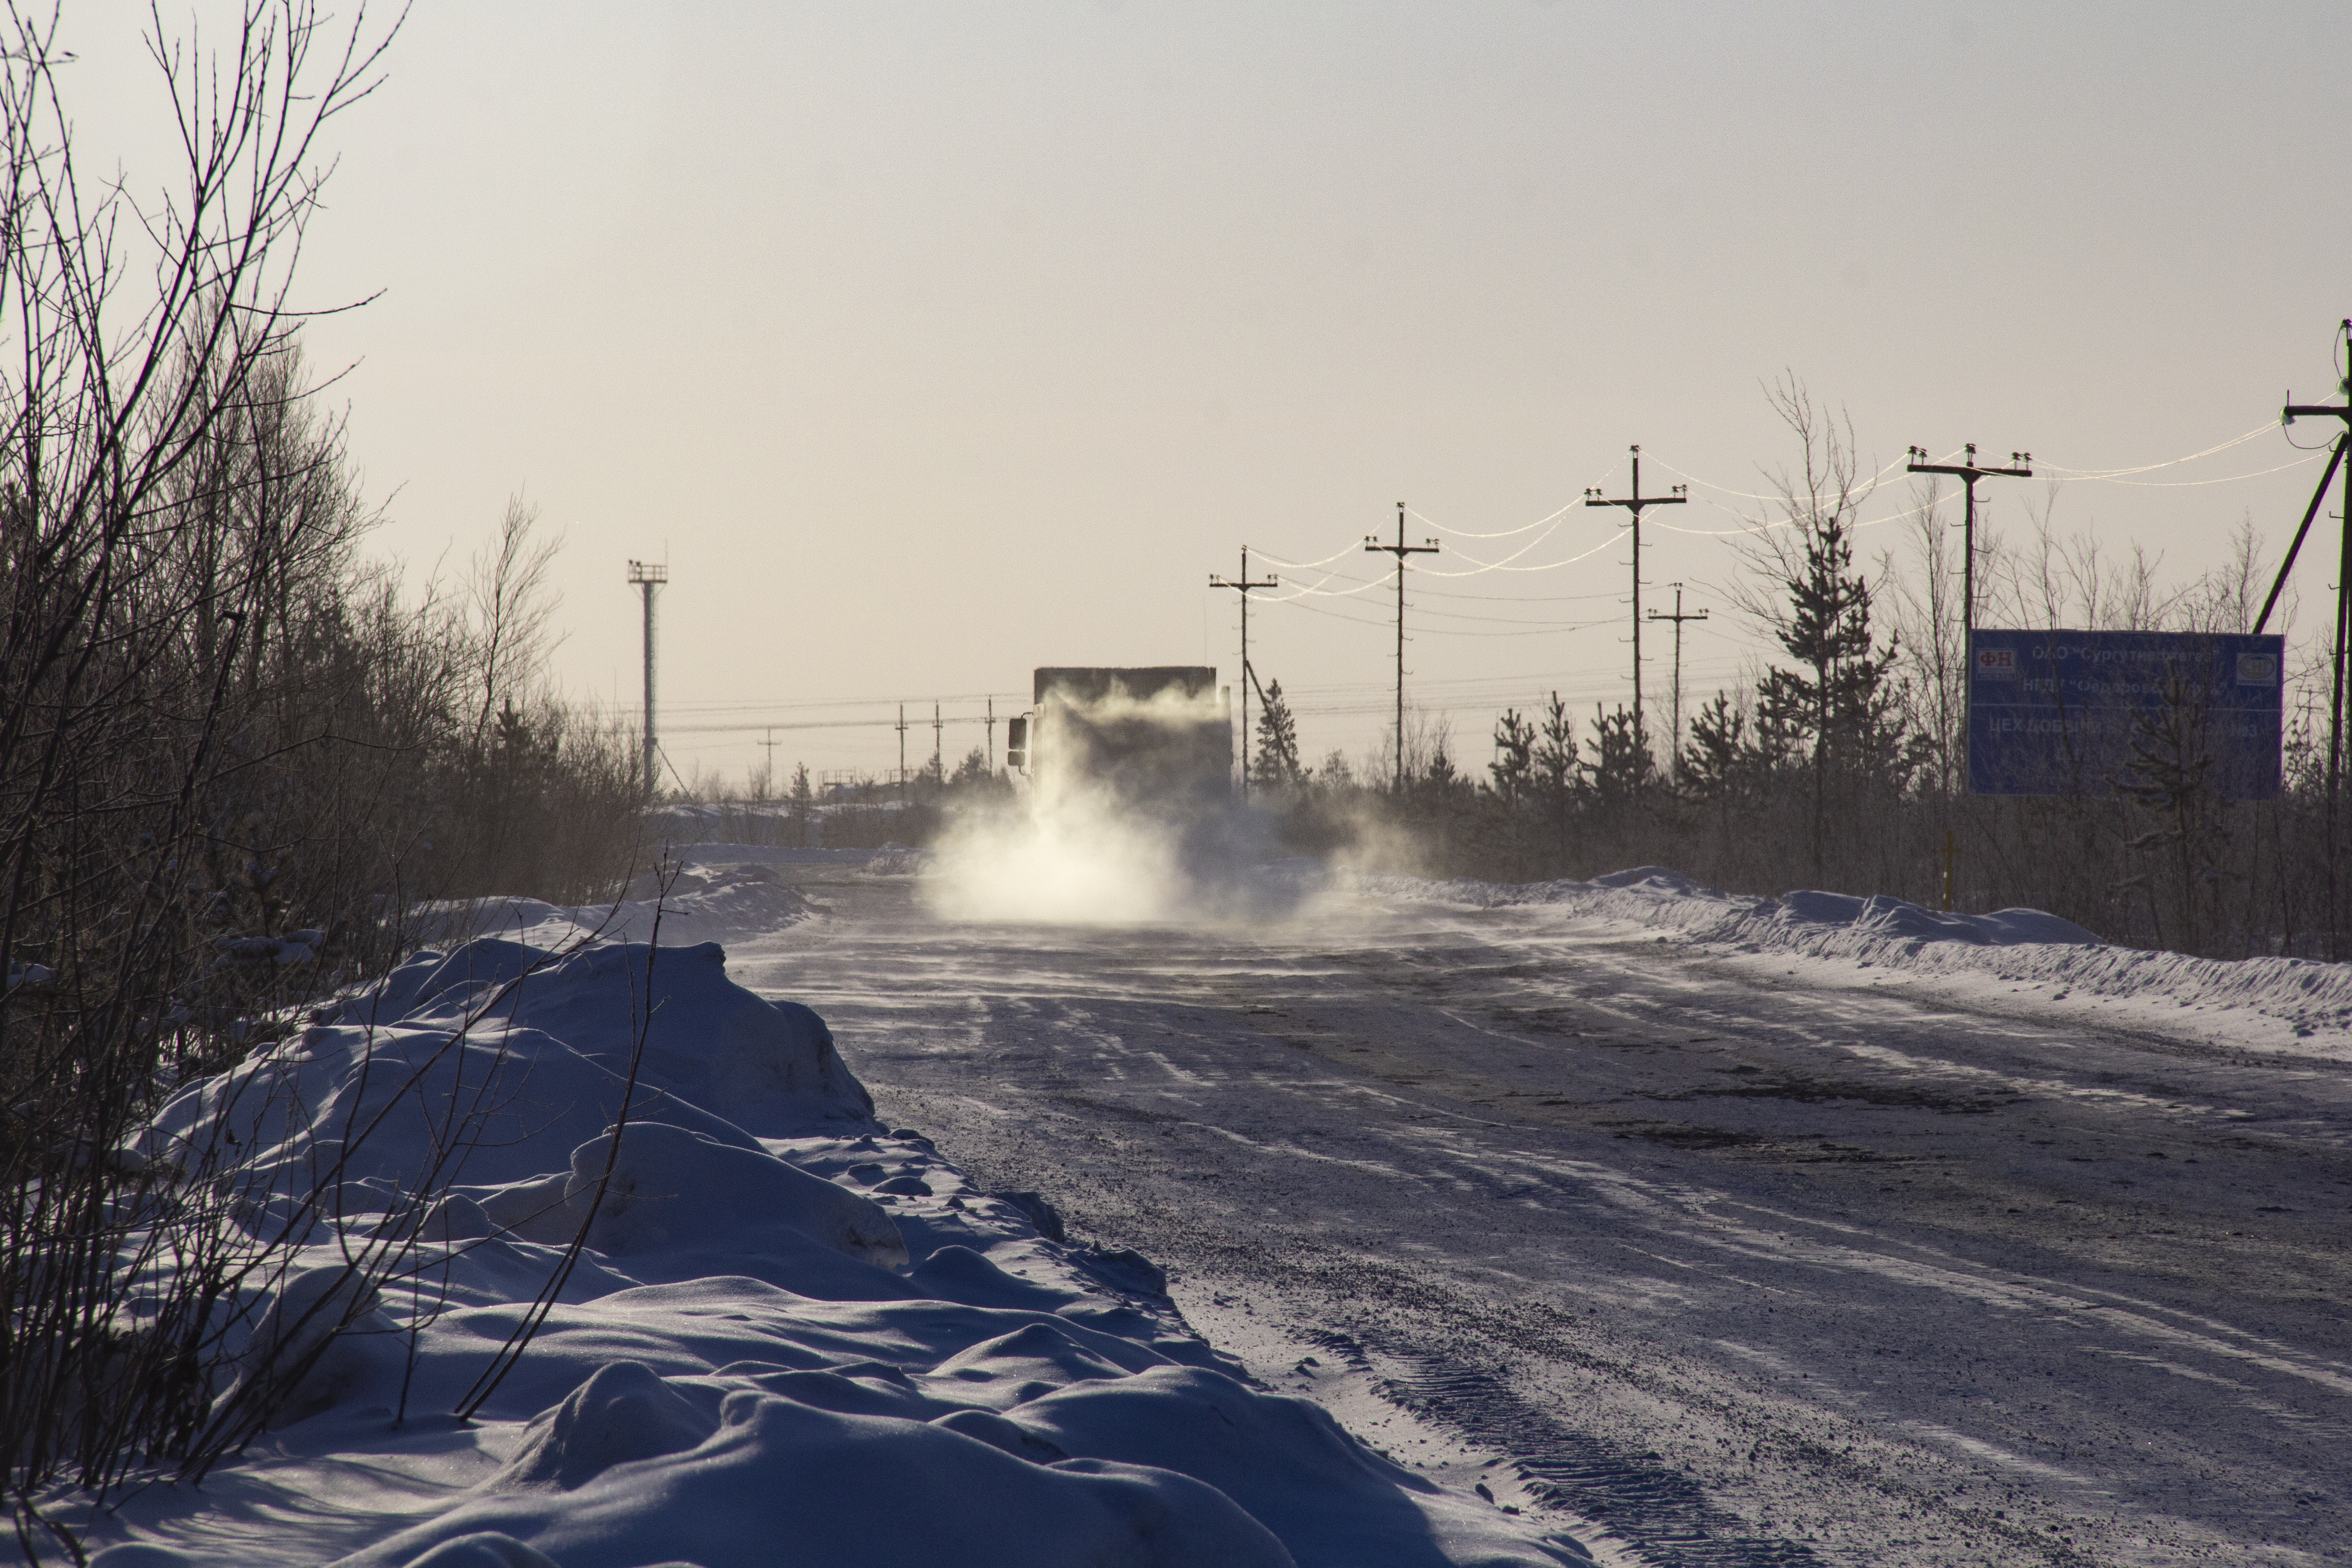
frost, winter, road, sky, snow, asphalt, automotive tire, freezing, atmospheric phenomenon, road surface, rural area, slope, geological phenomenon, landscape, tree, overhead power line, water, event, vehicle, public utility, precipitation, plant, monochrome, rolling, wind, street light, street, lane, highway, evening, electricity, wind wave, transport, winter storm, wave, soil, snowplow